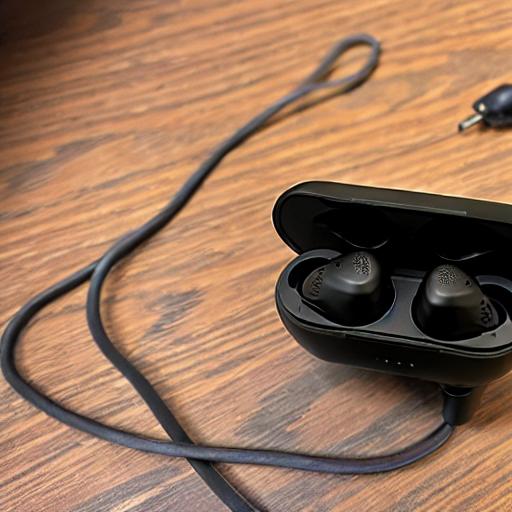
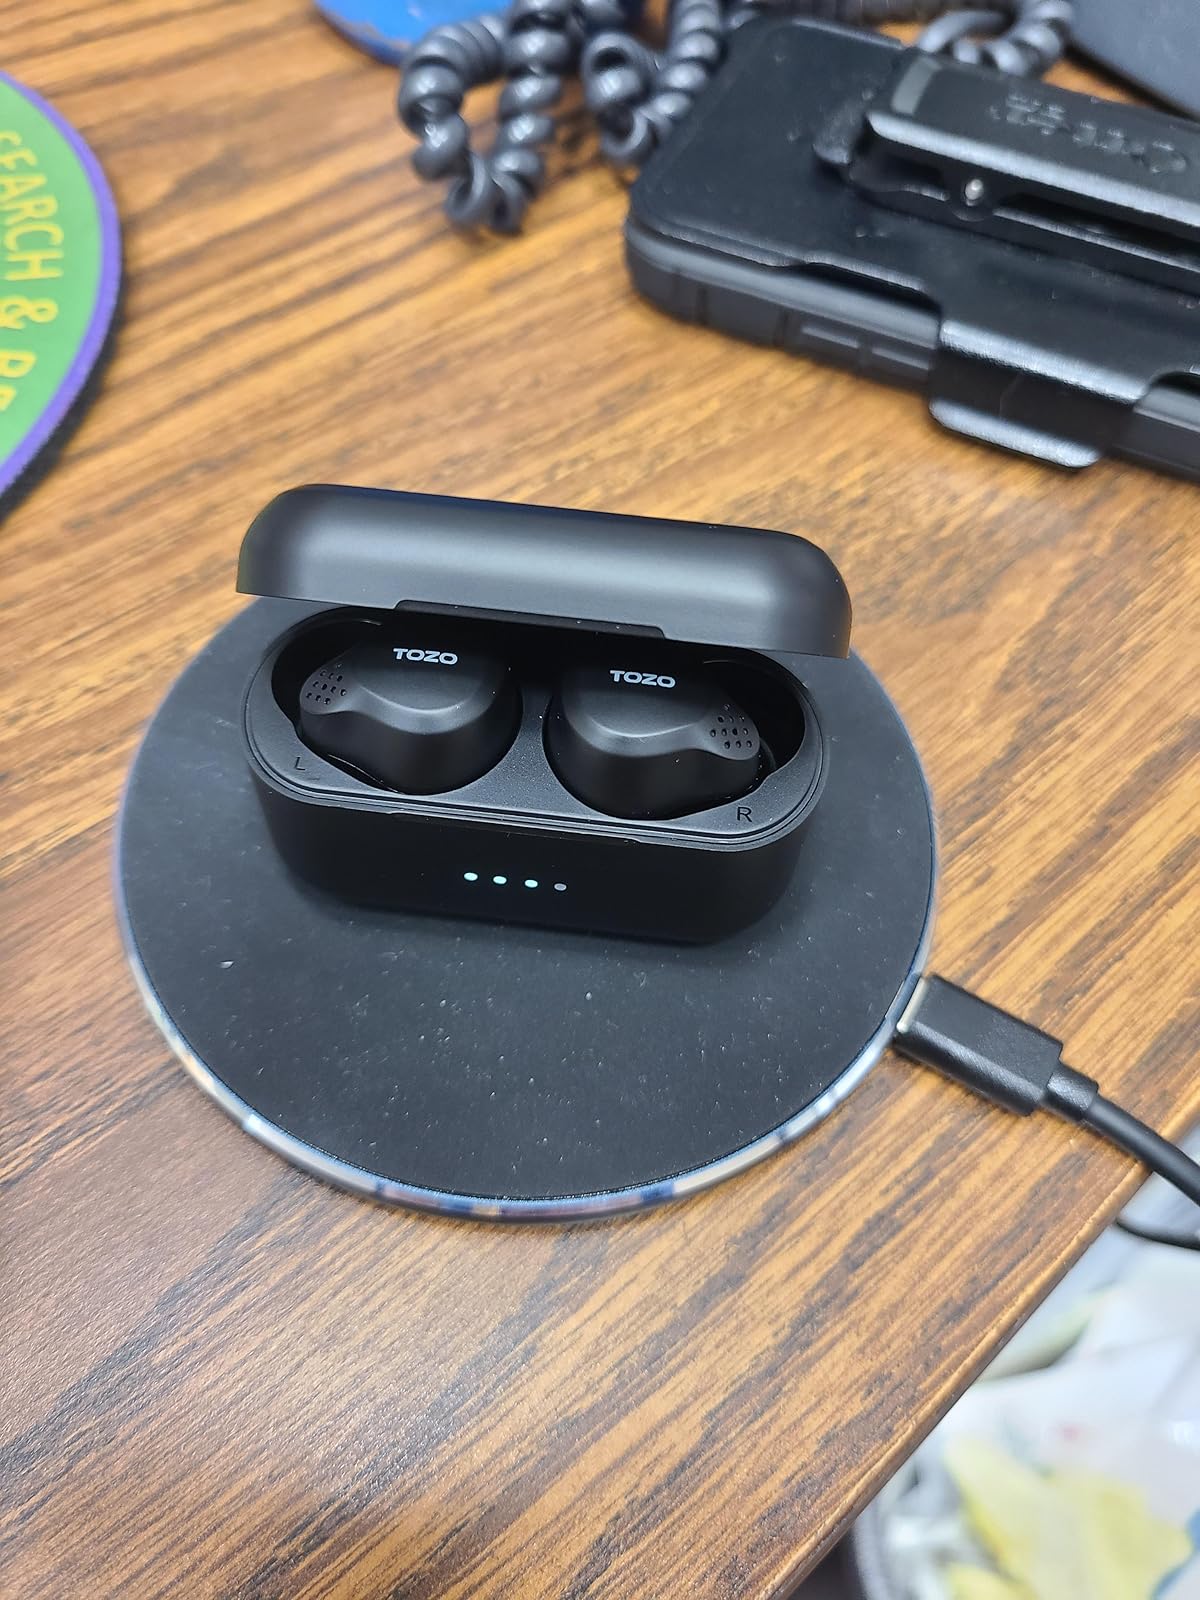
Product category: earbuds
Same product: no